Timurid art

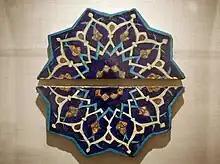
Ten-Pointed Star Tile, mid-15th century. Brooklyn Museum, New York.

Under the rule of the Timurid Empire, the production of illuminated manuscripts flourished. Characterized by rich colors and elaborate designs, these manuscripts served as essential documents of Timurid material culture and reflected the craftsmanship of differing conquered territories. The Timurid art period is defined by artists and calligraphers such as Kamāl ud-Dīn Behzād, Sultan 'Ali al-Mashhadi, Umar Aqta, Ja'far Baisunghuri and many others. Often the manuscripts were worked on by multiple artists over time, creating a combination of different art styles into each manuscript.